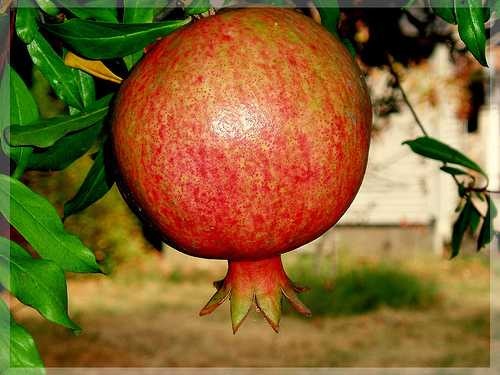
Label: Pomegranate